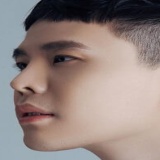
ca sĩ Trịnh Thăng Bình